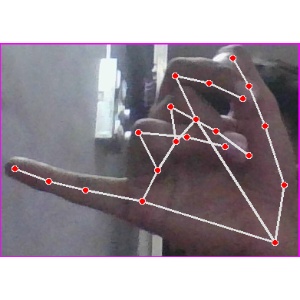
अक्षर: च